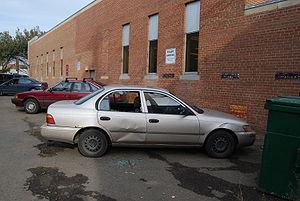
Le vol de véhicule est un vol concernant un véhicule motorisé.